Arvert

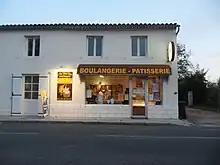
One "boulangerie" (bakery)

The commune is at the centre of an attractive labour pool: the employment zone of Royan (coming from the partition of the former employment zone of Saintonge maritime, which included many communes of Pays Rochefortais, Pays Marennes-Oleron and Pays Royannais), with 27,753 jobs in 2008. The Employment zone of Royan is, with that of La Rochelle, the most dynamic region in Poitou-Charentes with both enjoying "an economic fabric and a dynamic demography" (INSEE). Growth is particularly strong due to the development of tertiary activities.